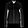
Label: Coat